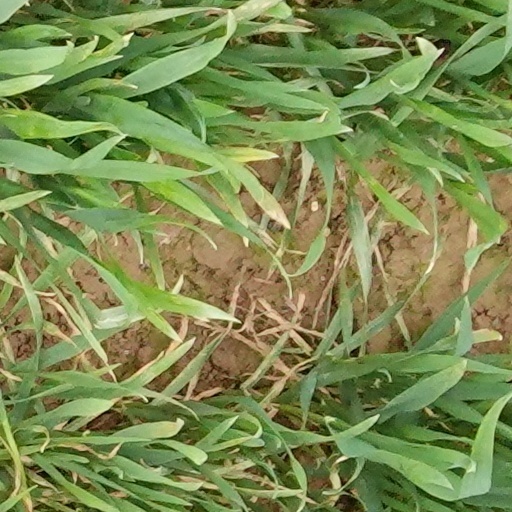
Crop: wheat